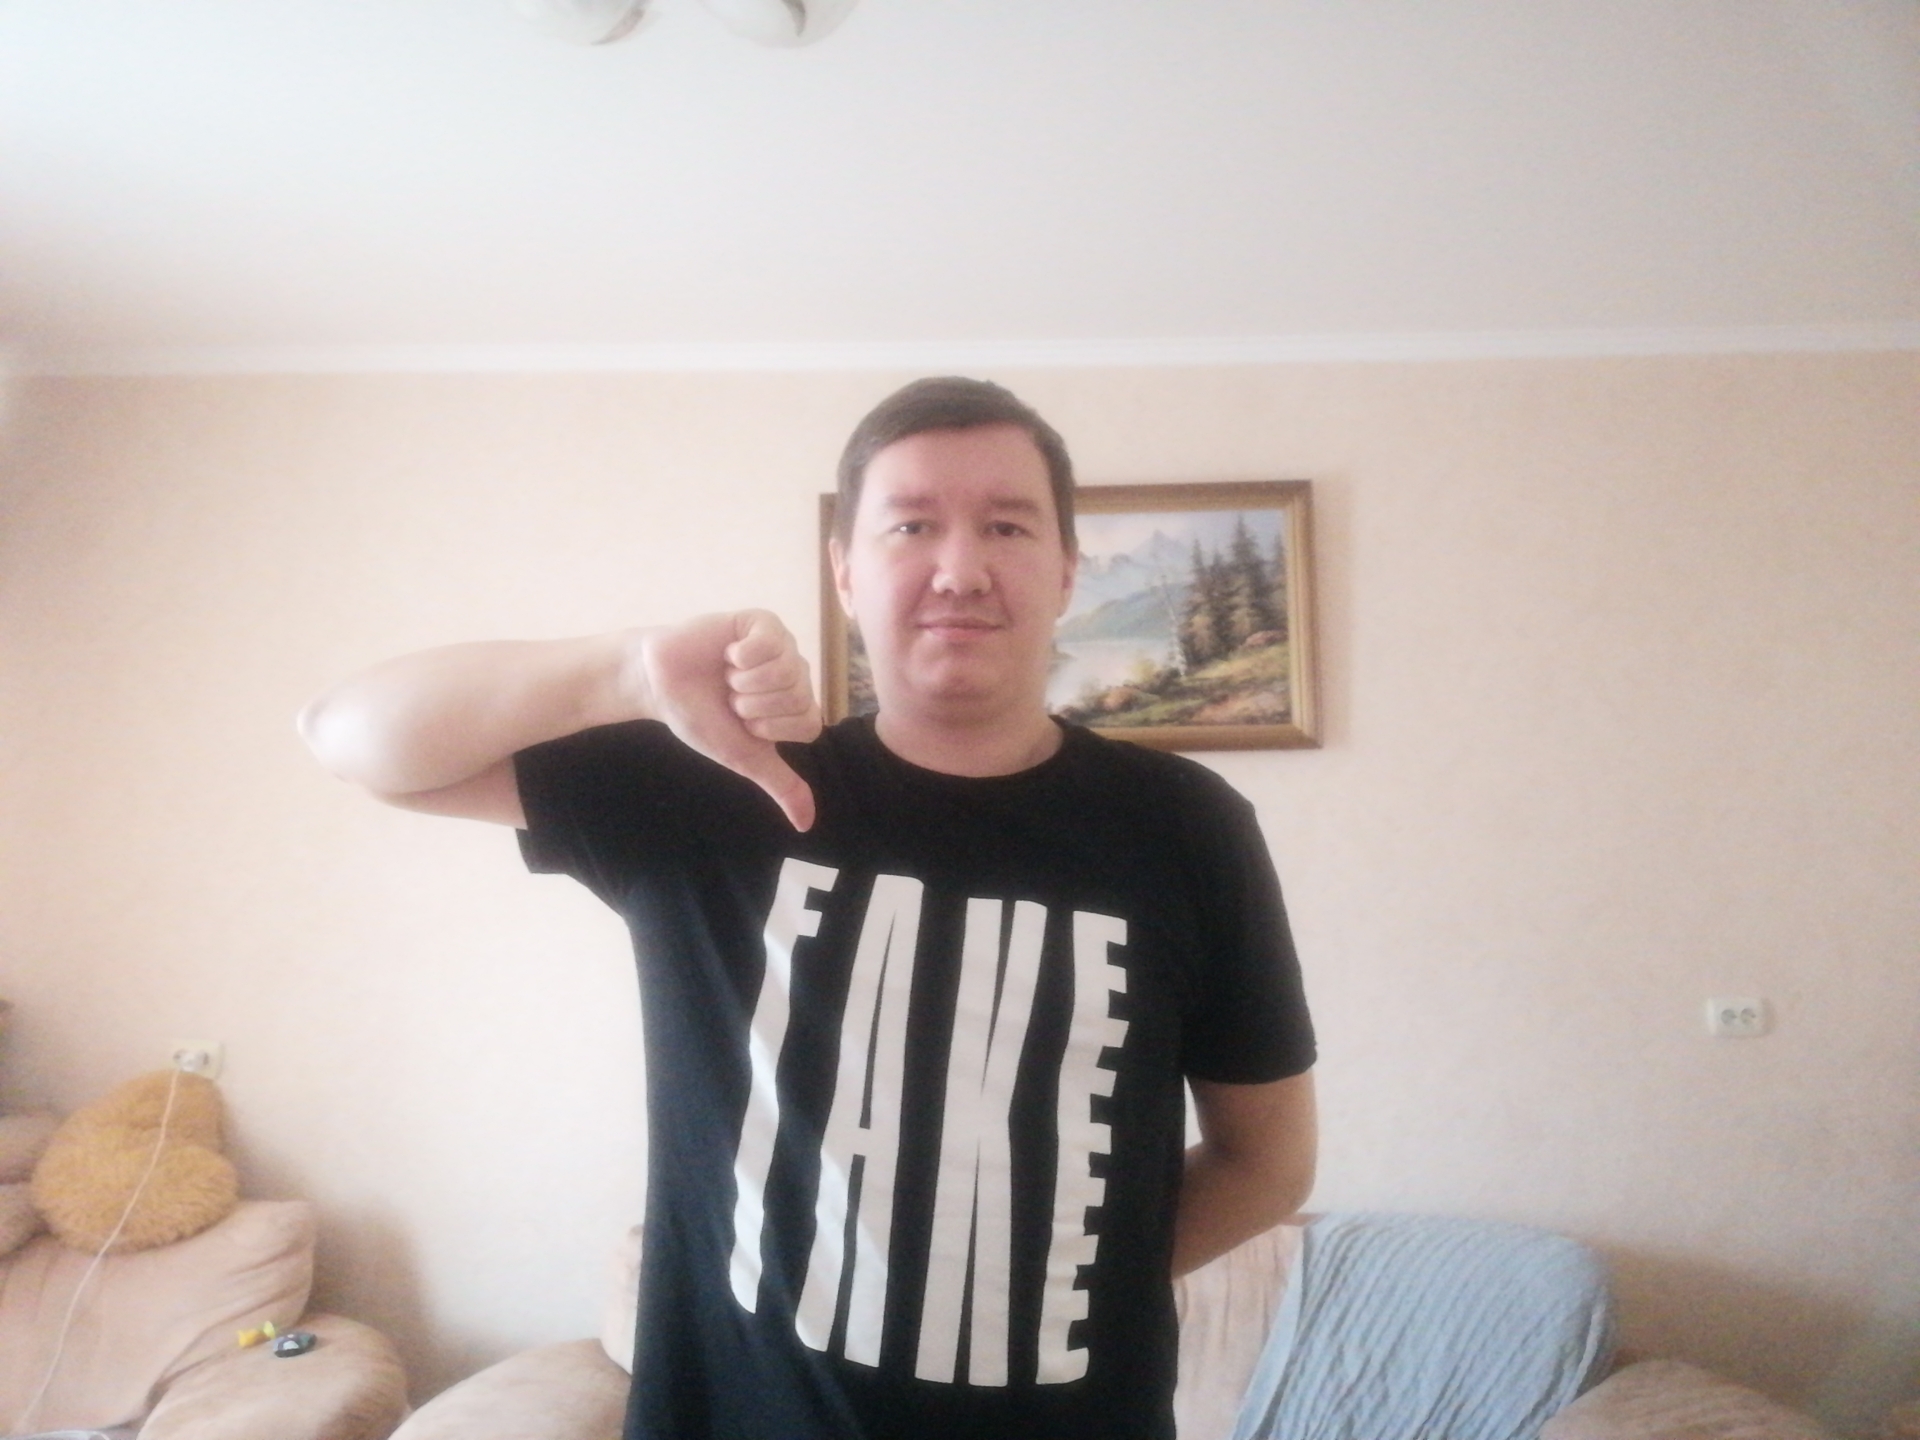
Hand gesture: dislike